Question: Please indicate a possible affordance area of the throw_discus that can be used for holding
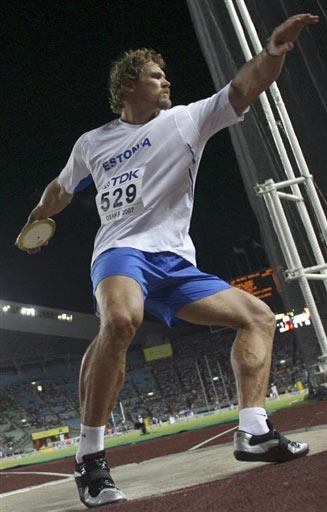
Answer: [12, 203.5, 68, 258.5]